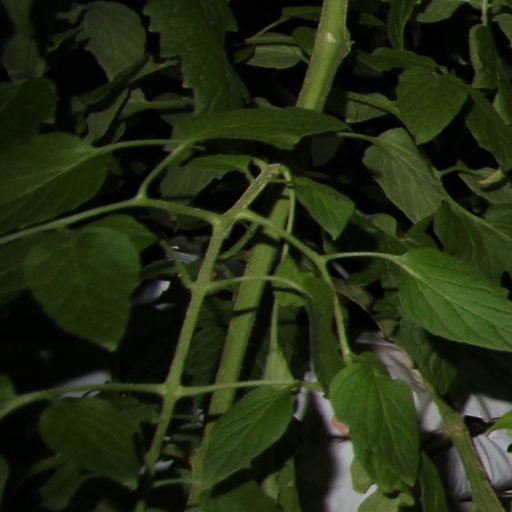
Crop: tomato